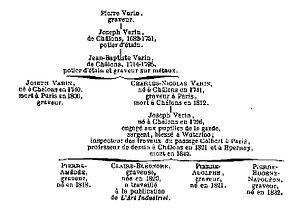
Pierre Amédée Varin, né à Châlons-sur-Marne le 21 septembre 1818 et mort à Crouttes le 25 octobre 1883, est un graveur français, membre d'une longue lignée de graveurs.